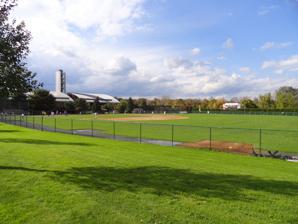
Building: Earl Lorden Field
Country: United States of America
Year built: 1971
Baseball venue in Amherst, Massachusetts, US Earl Lorden Field Earl Lorden Field in 2011 Location University of Massachusetts Amherst campus; Amherst, Massachusetts , US Coordinates 42°23′24″N 72°32′08″W / 42.389976°N 72.535582°W / 42.389976; -72.535582 Owner University of Massachusetts Amherst Operator University of Massachusetts Amherst Surface Natural grass Scoreboard Electronic Opened 1971 Tenants UMass Minutemen baseball ( NCAA D1 A-10 ) Earl Lorden Field is a baseball venue located on the campus of the University of Massachusetts Amherst in Amherst, Massachusetts , United States.  The field is home to the UMass Minutemen baseball team of the NCAA Division I Atlantic 10 Conference .  The field is named after former UMass baseball coach Earl Lorden and was dedicated in his name on April 24, 1971. Renovations An electronic scoreboard was constructed beyond the left field fence before the 2001 season. In fall 2012, a new outfield wind screen was installed, an artificial turf halo was added around home plate, and the facility's dugouts were renovated. See also List of NCAA Division I baseball venues References